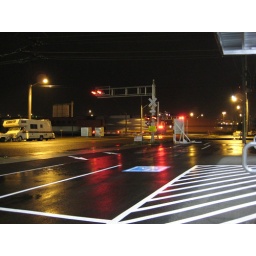
Typical rainy night getting stopped by a train on my way home from somewhere.